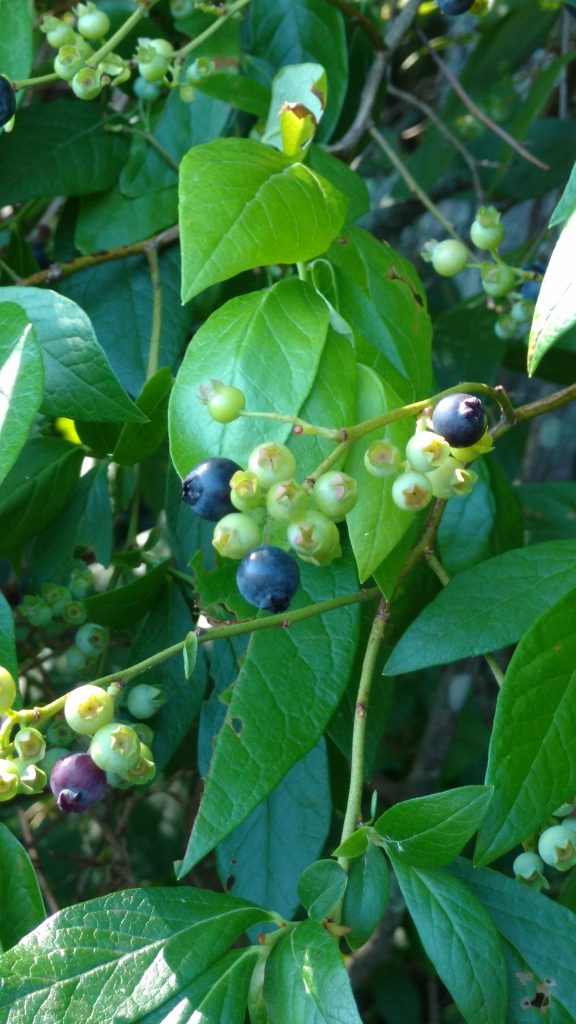
Labels: Blueberry leaf, Blueberry leaf, Blueberry leaf, Blueberry leaf, Blueberry leaf, Blueberry leaf